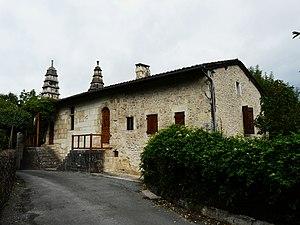
La maladrerie, Coulounieix-Chamiers, Dordogne, France.
Cet article recense les monuments historiques français classés en 1907.
Coulounieix-Chamiers est une commune française située dans le département de la Dordogne, en région Nouvelle-Aquitaine.
Cet article recense les monuments historiques de l'arrondissement de Périgueux, dans le département de la Dordogne, en France.